Fan Milk

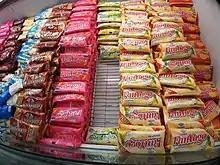
A range of Fan Milk products

Fan Milk Limited is a Ghanaian dairy retailer based in Accra that's listed on the Ghana Stock Exchange and the GSE All-Share Index. Since its inception in 1960 the company has commenced operations in Benin, Togo and Burkina Faso. Previously known as the Ghanaian Milk Company, they ascertained Danish investment in the early 1960s and initially specialized in pasteurised milk. However, in 1962, the company changed its name to Fan Milk Limited and branched out into the production of ice cream, yoghurt, ice lollies and other frozen dairy products.